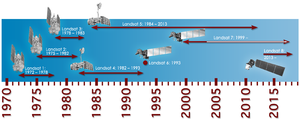
Le programme Landsat est le premier programme spatial d'observation de la Terre destiné à des fins civiles. Il est développé par l'agence spatiale américaine, la NASA à l'instigation de l'Institut des études géologiques américain et du département de l'agriculture au milieu des années 1960. Sept satellites Landsat sont lancés entre 1972 et 1999 et un huitième le 11 février 2013. Les instruments embarqués sur les satellites Landsat permettent de capturer plusieurs millions d'images. Celles-ci constituent des ressources uniques pour l'étude des changements climatiques, l'utilisation des sols, la cartographie, la gestion de l'habitat ; ainsi que pour de nombreuses autres applications dans les domaines de l'agriculture, la géologie, la sylviculture, l'éducation, etc.